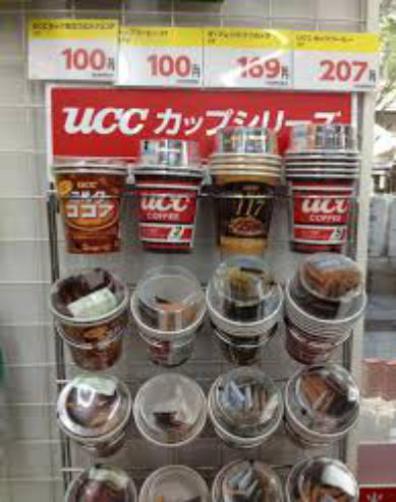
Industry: Food